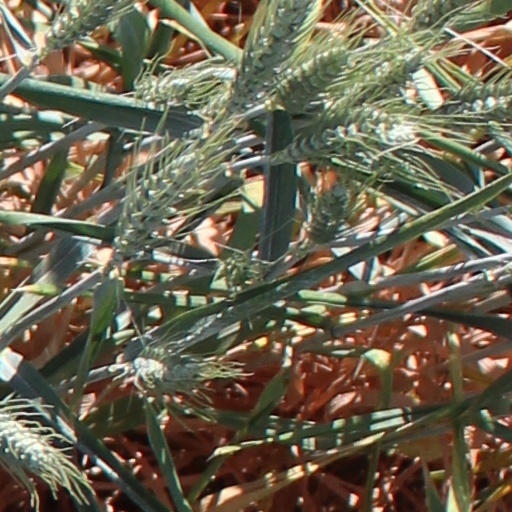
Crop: wheat